Doug Goehring

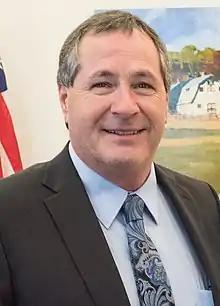
Goehring in 2017

Doug Goehring is the current North Dakota Agriculture Commissioner. A Republican, he was appointed to the office by Governor John Hoeven on April 6, 2009, to fill the vacancy created when Democratic-NPL incumbent Roger Johnson resigned to become president of the National Farmers Union.